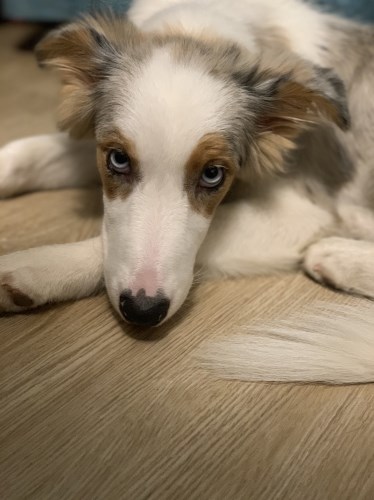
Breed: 2594-n000109-Border_collie